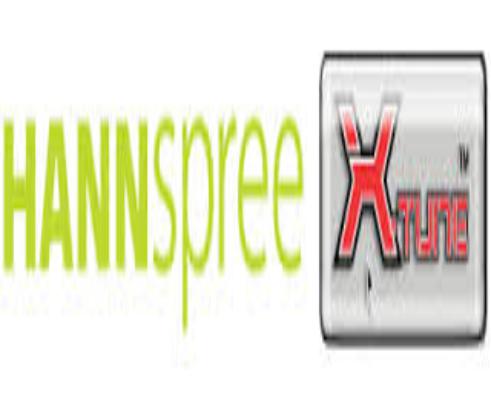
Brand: Hannspree
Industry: Electronic